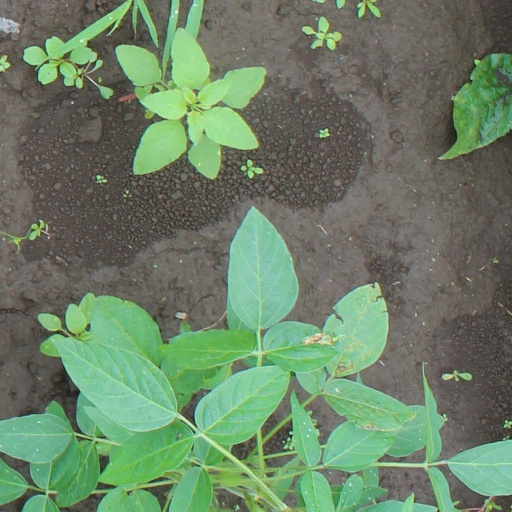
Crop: soybean